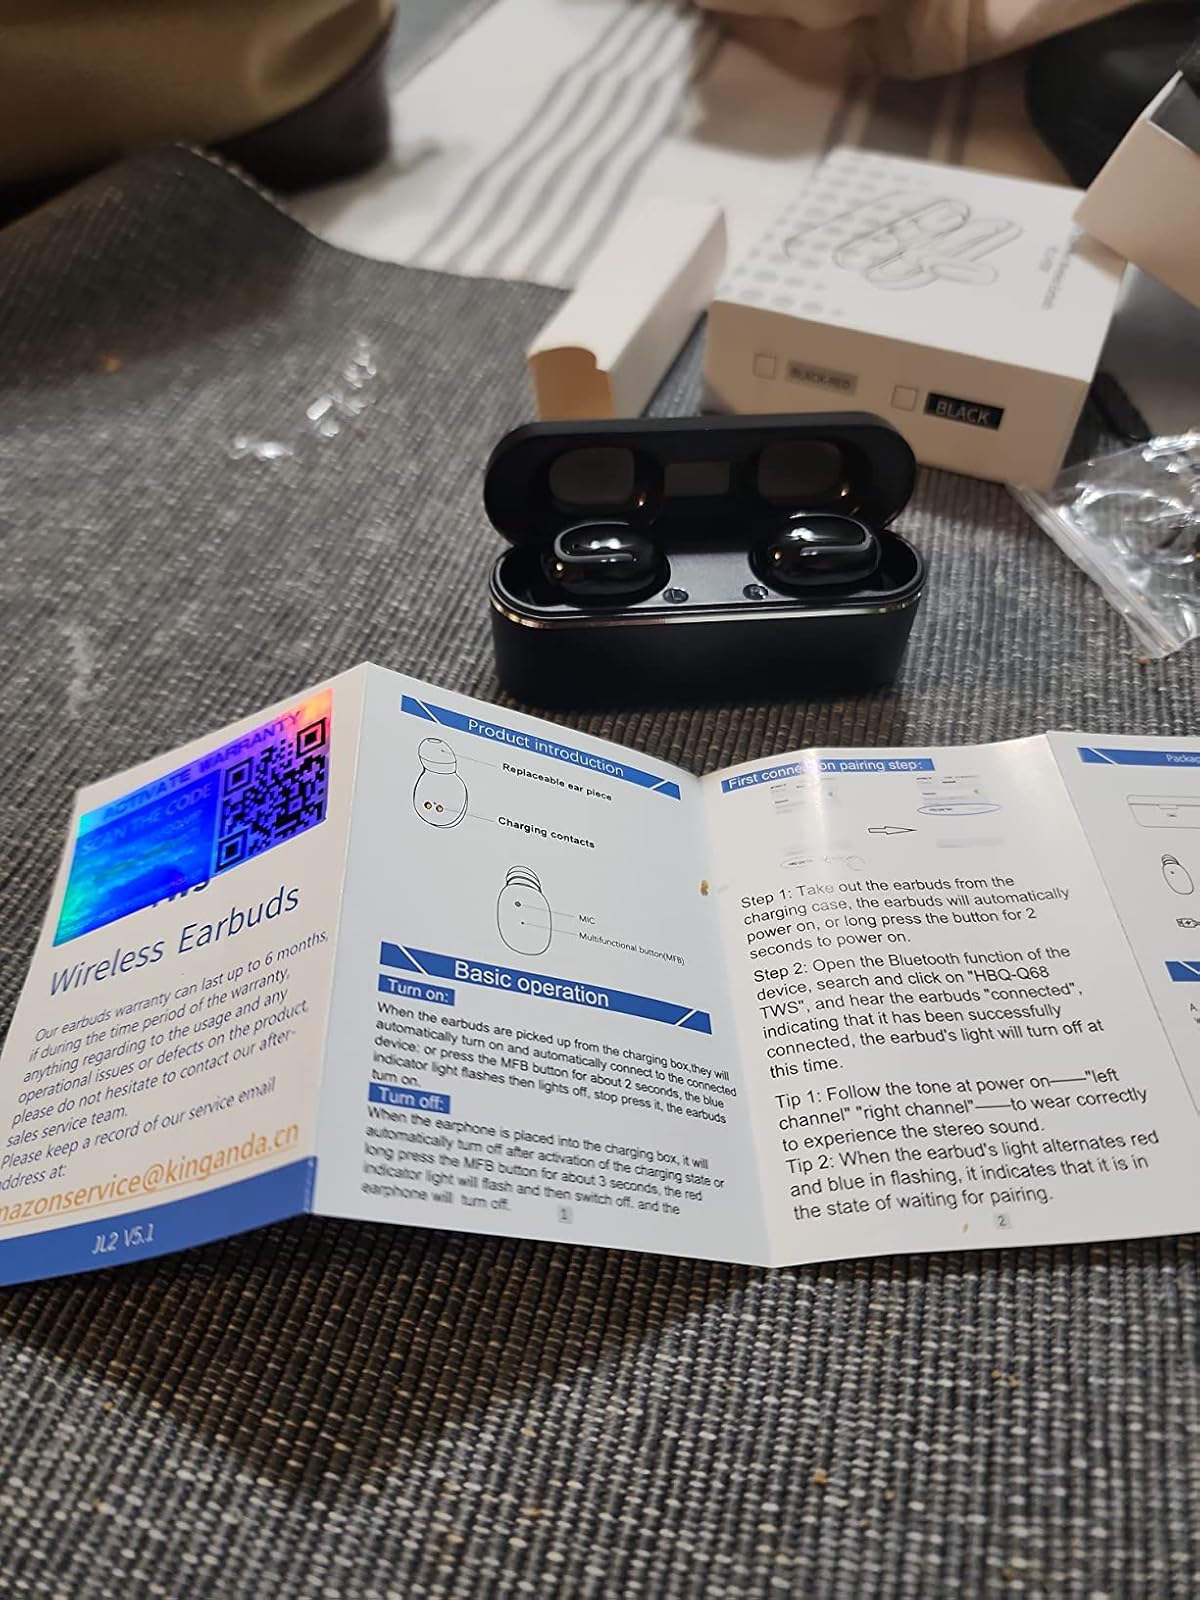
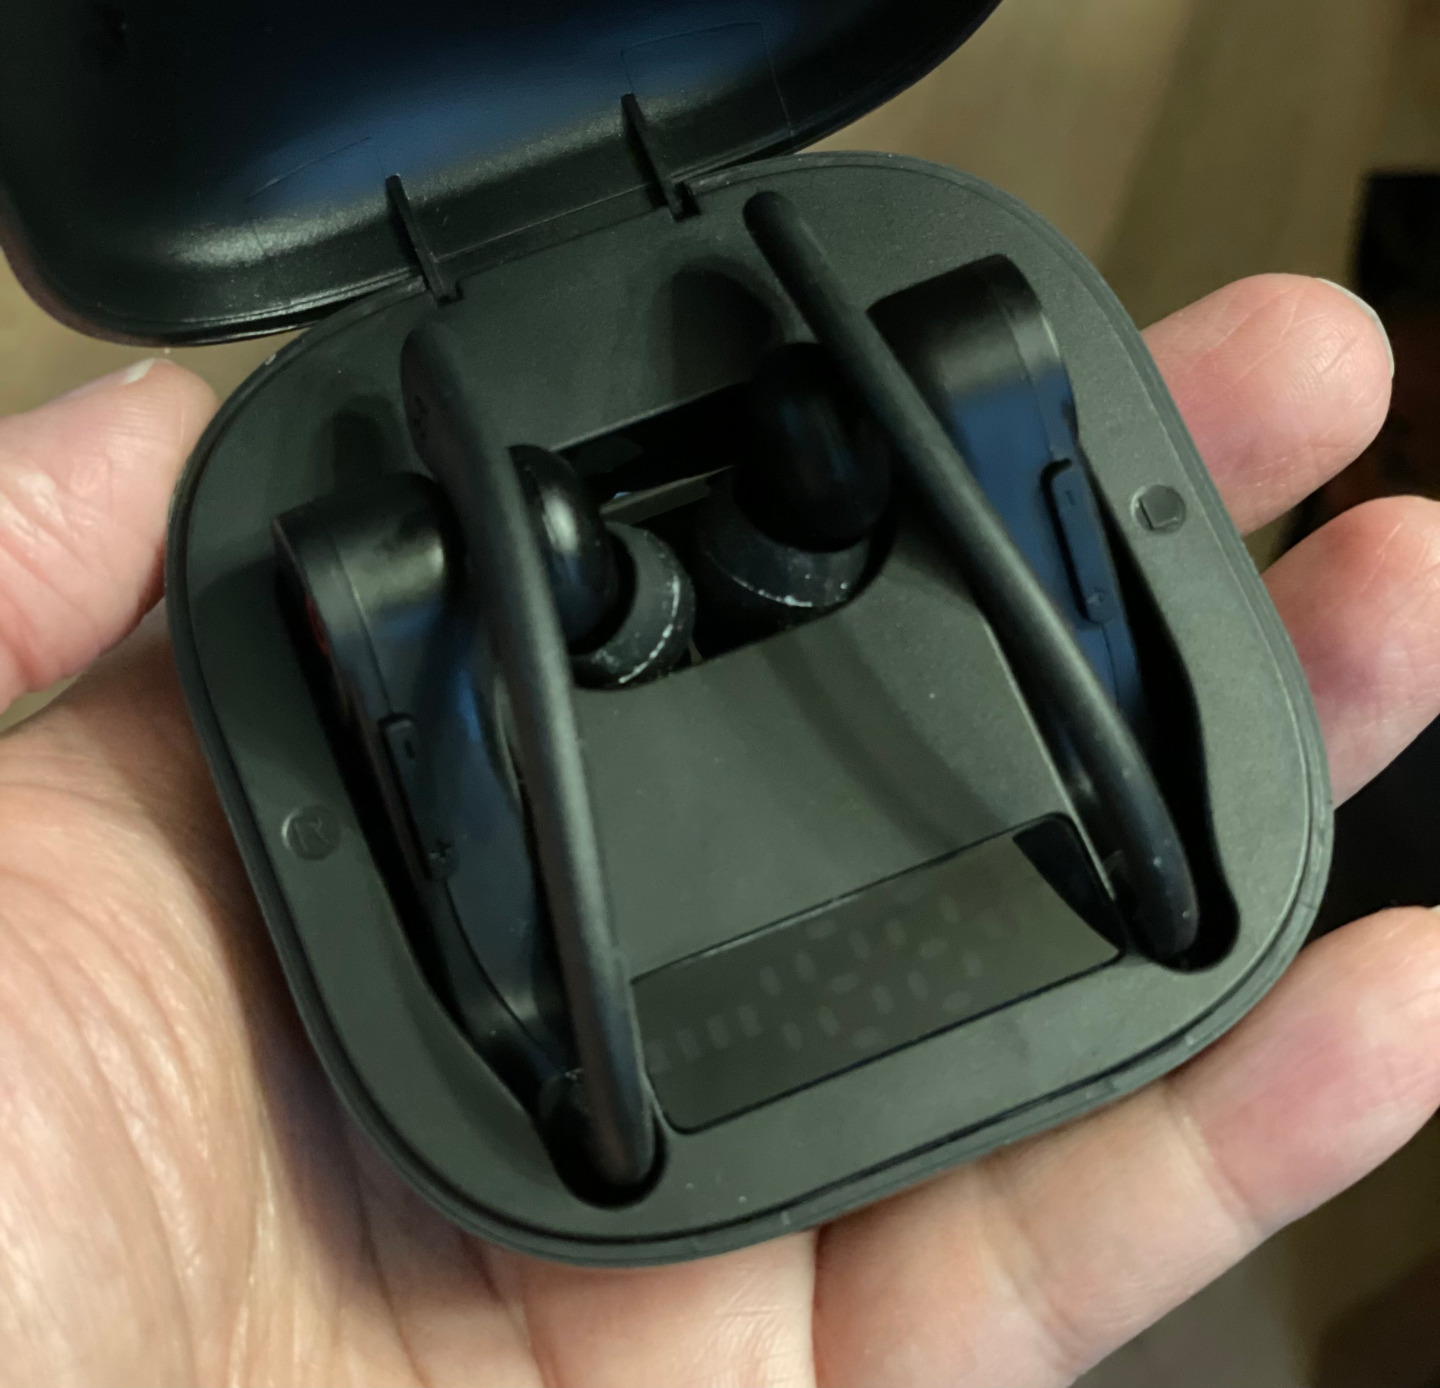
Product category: earbuds
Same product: no